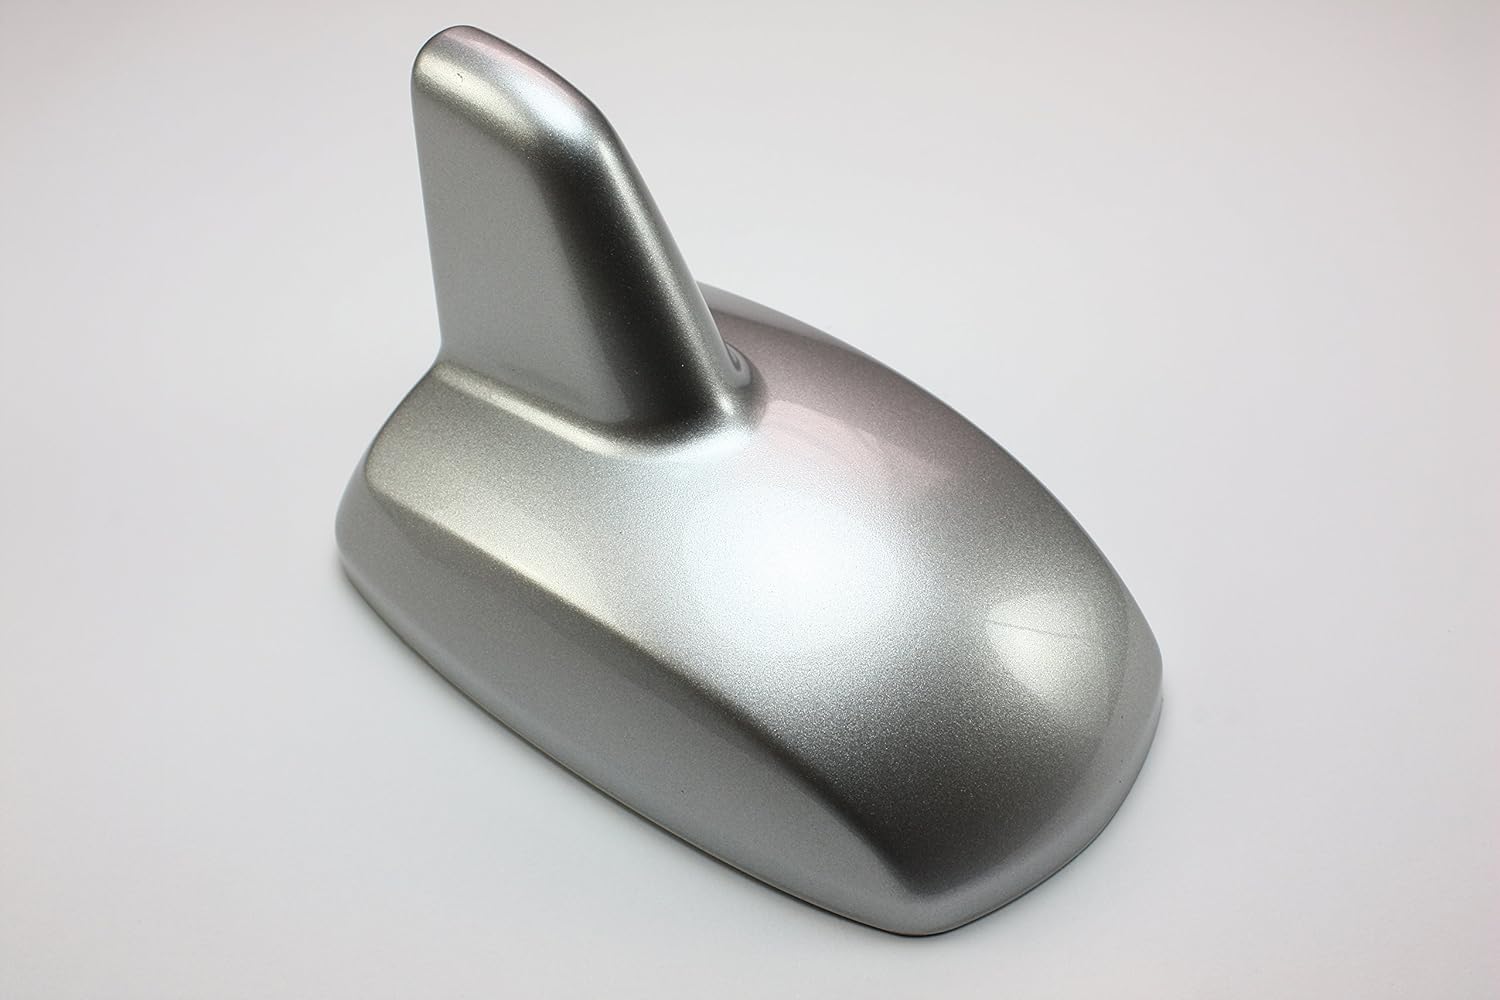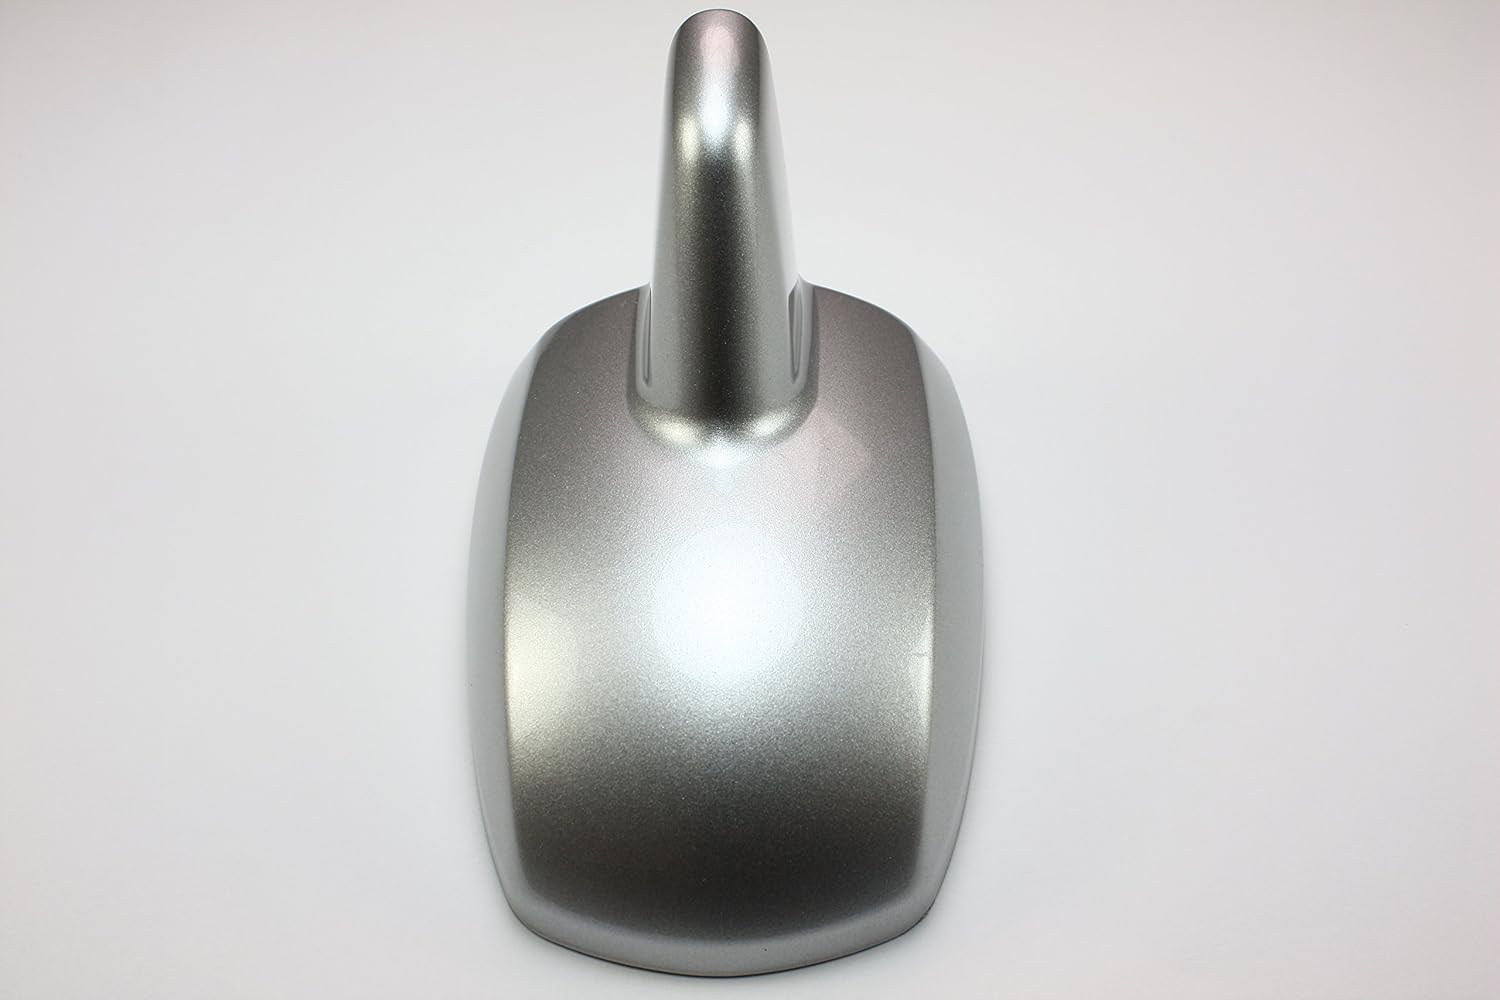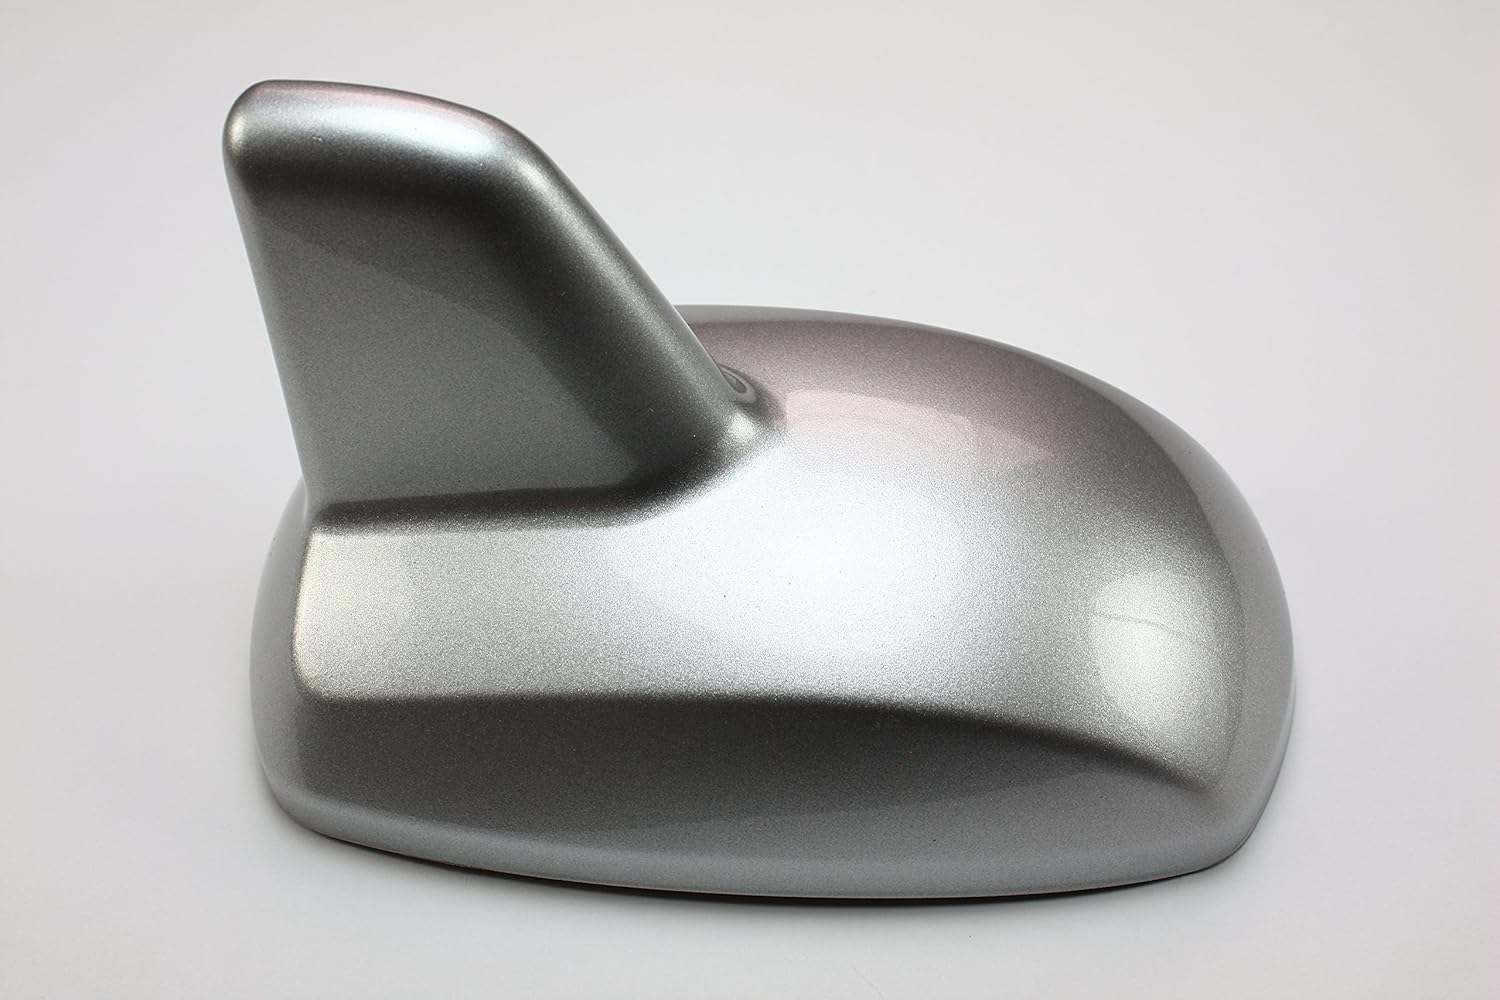
B2 BZ-AA21S Euro Style Benz Shark Fin Antenna
Category: Car Electronics
EURO STYLE BENZ SHARK FIN ANTENNA Universal E-W212 STYLE Silver
Features: Color:Silver | Included:1 Pcs Mercedes Benz Style Dummy Shark Fin Antenna & Back Of The Antenna With 3M Adhesive Tape | Material:Made Of High Quality ABS Plastic , Approximately Length: 124.6mm Width: 81.2mm Height: 83.9mm | Installation:Easily Installed By Stick It On Car Surface With 3M Tape | Notes:This is a dummy antenna. It is for decoration only. No Reception Function